Gräfenberg Railway

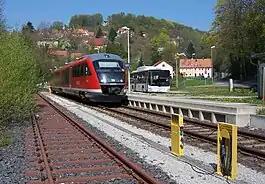
Gräfenberg Railway

The Gräfenberg Railway is the railway line from the Nuremberg Nordost station via Heroldsberg, Kalchreuth and Eschenau to Gräfenberg. It is a successful reference project for the revitalisation of railway lines threatened with closure.